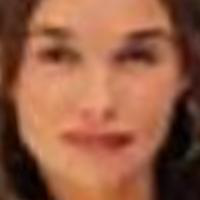
Age group: age 21-30